Evolution of languages

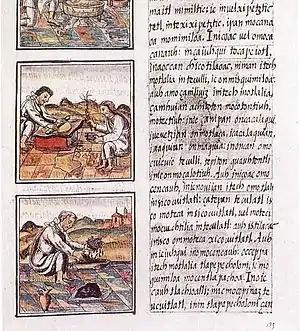

During the Norman invasion of Ireland starting in 1169, speakers of the Fingallian Middle English dialect settled in the baronies of Forth and Bargy in southeast Ireland, spawning the Forth and Bargy dialect spoken until the 19th century.